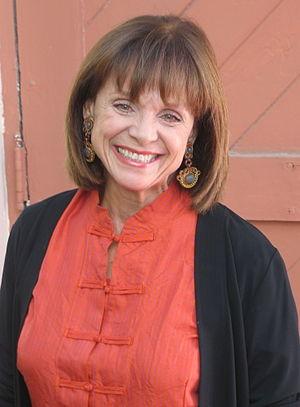
Cet article présente les personnages de l'entourage de Susan Delfino du feuilleton télévisé Desperate Housewives.